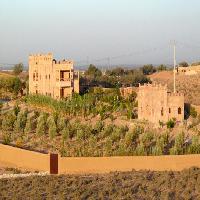
Weather: cloudy or overcast